John C. Arrowsmith

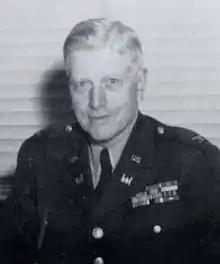

John Caraway Arrowsmith (June 4, 1894 – June 1, 1985) was a Brigadier general in the United States Army Corps of Engineers, commanding the 45th Engineers in the China-Burma-India Theater of Operations during World War II.